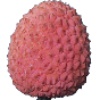
Label: Lychee 1